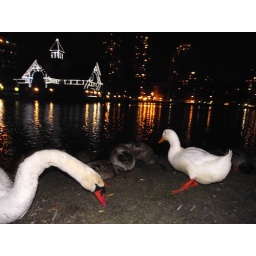
&amp;quot;Hector&amp;quot; the swan and Joey the duck in a kind of holiday dance. ;)